National Synchrotron Light Source II

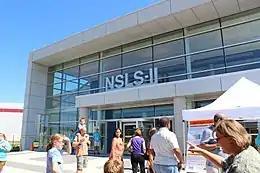
Exterior of National Synchrotron Light Source II facility, taken 22 July 2012 during Brookhaven National Laboratory "Summer Sundays" public tour.

In order to use the NSLS-II, researchers submit a peer-reviewed proposal. In the first five months of 2023, NSLS-II served over 1,200 researchers from academic, industrial, and government laboratories worldwide.